Foreign involvement in the Myanmar civil war (2021–present)

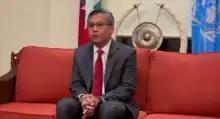
NUG's UN Ambassador Kyaw Moe Tun talks in an interview in 2022

In June 2021, the United Nations General Assembly passed a non-binding resolution asking member states to impose an arms embargo on Myanmar. Two hundred international organisations, including Amnesty International and Human Rights Watch have continued to press the UN and its member states to adopt a global arms embargo.